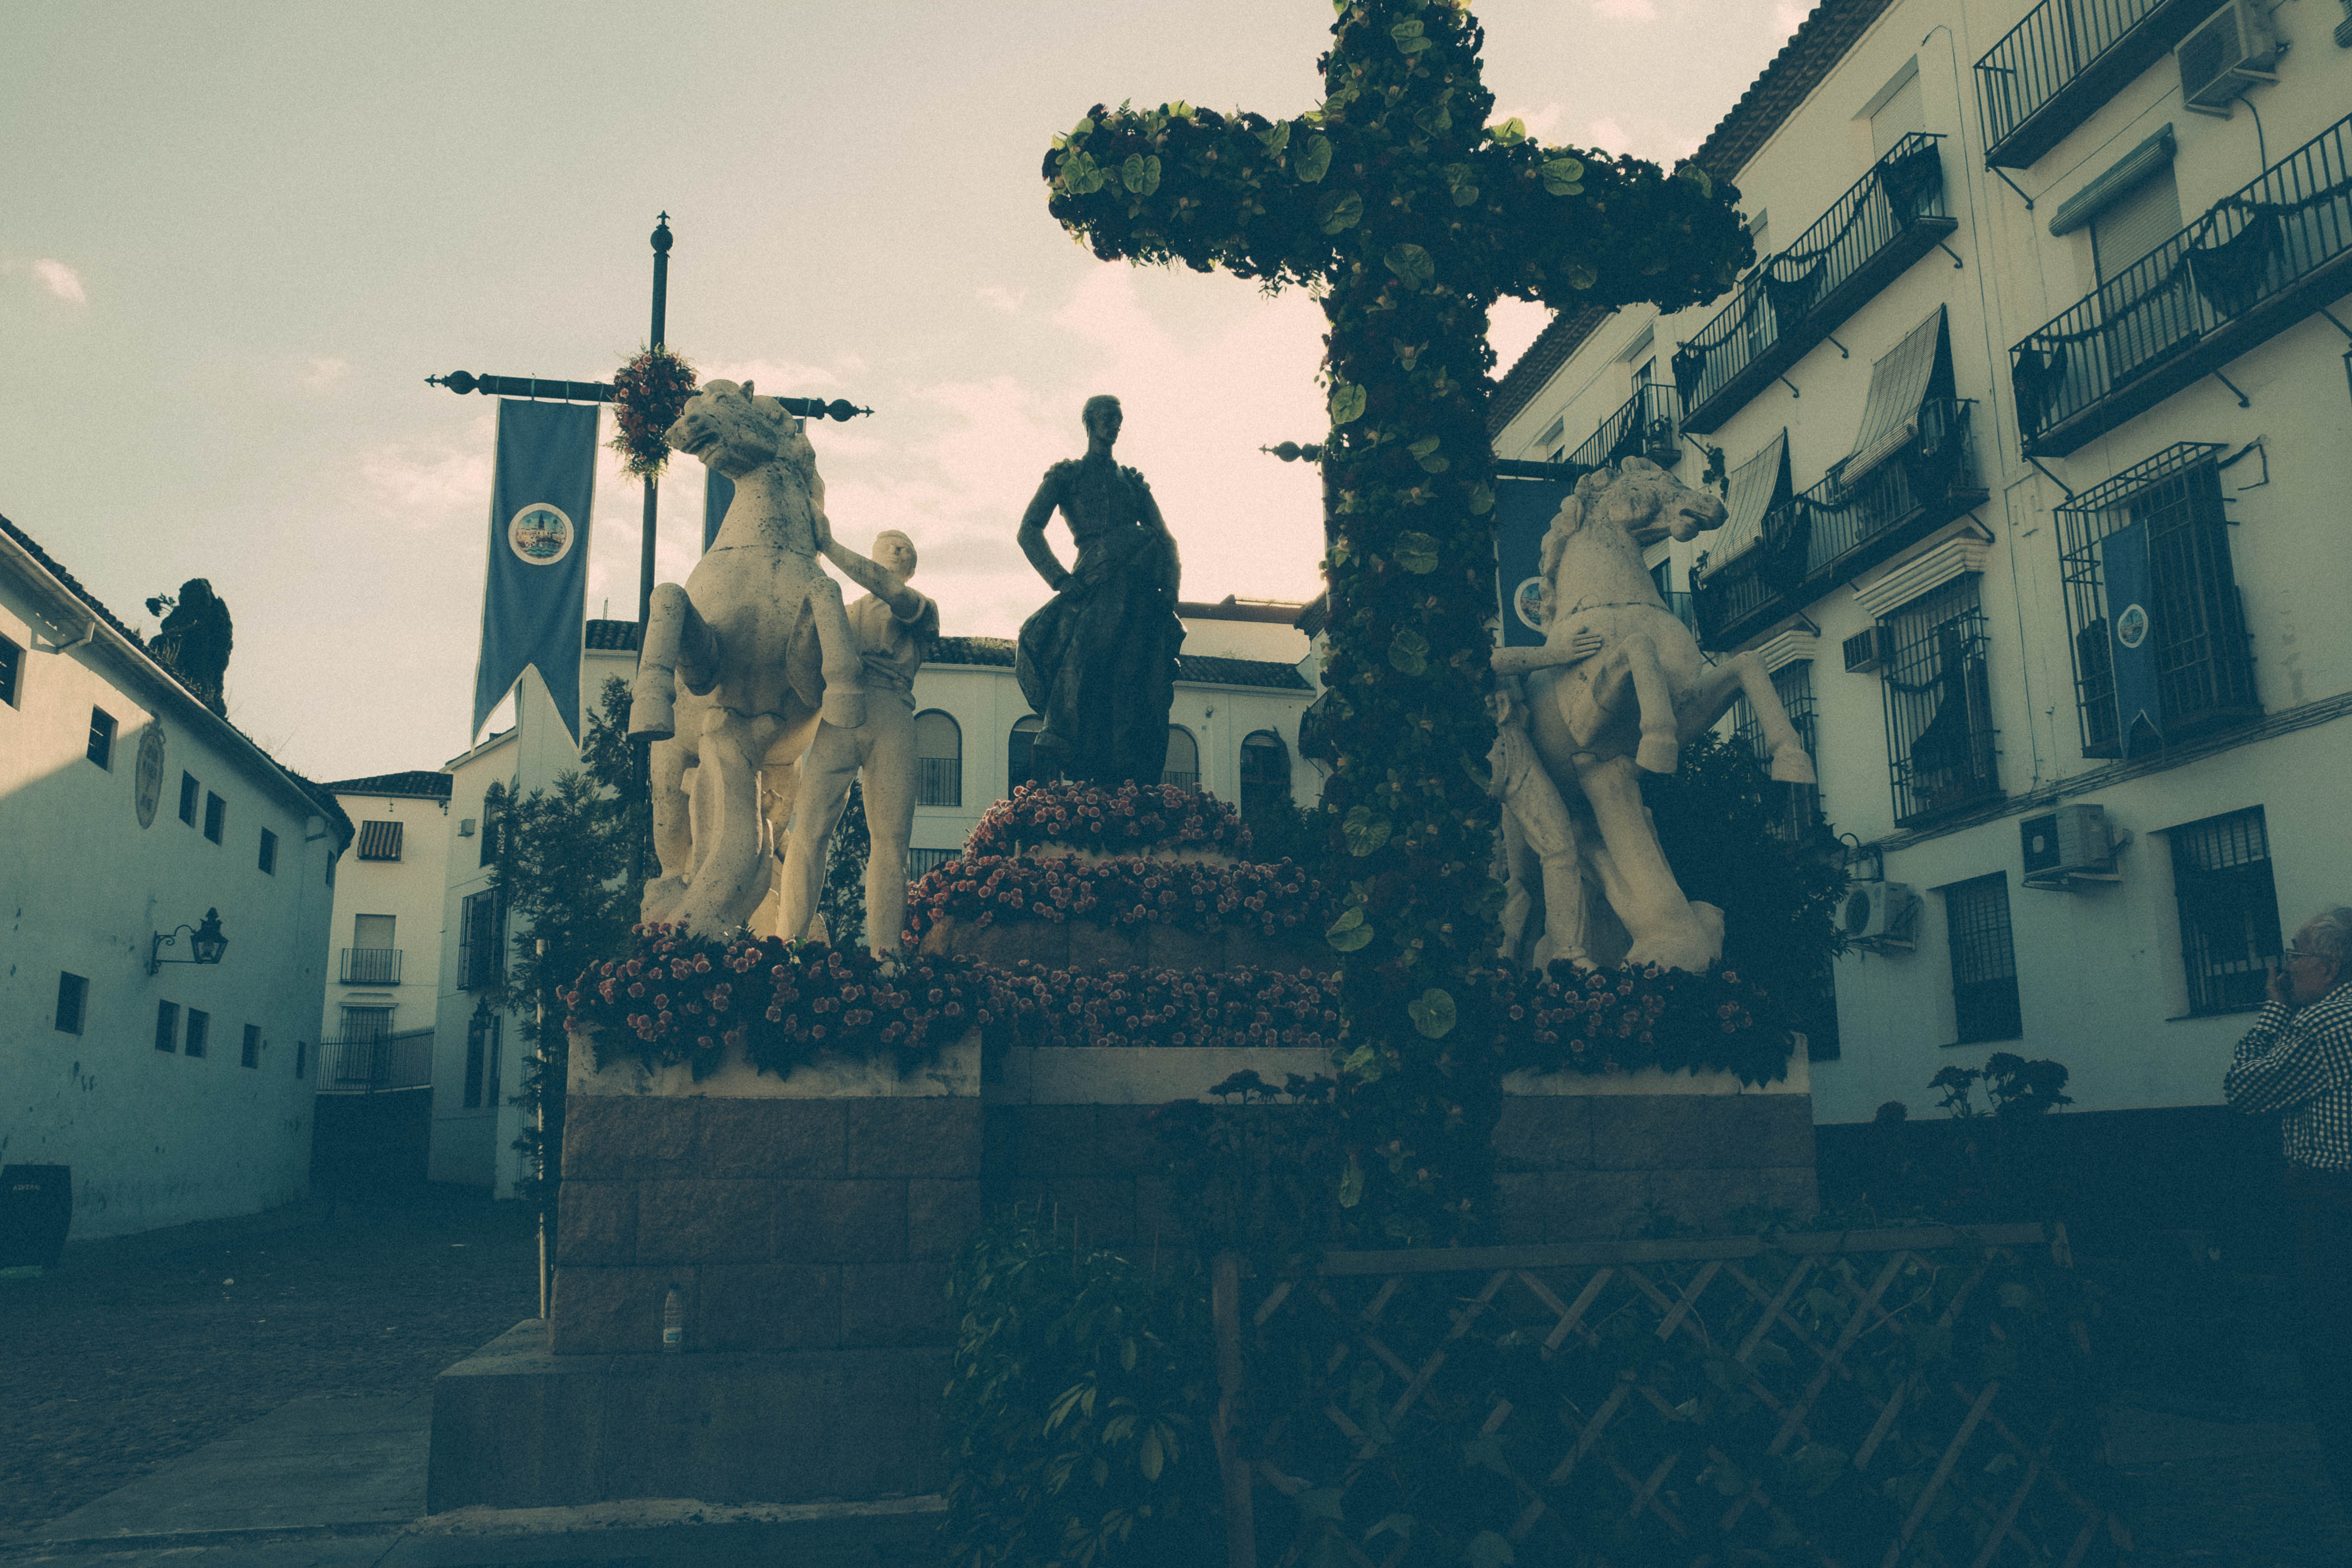
skyline, street, urban, wall, cityscape, art, photograph, andalusia, shape, cordoba, urban area